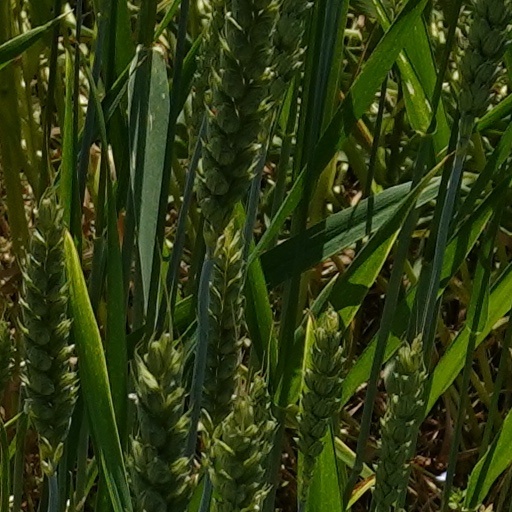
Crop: wheat